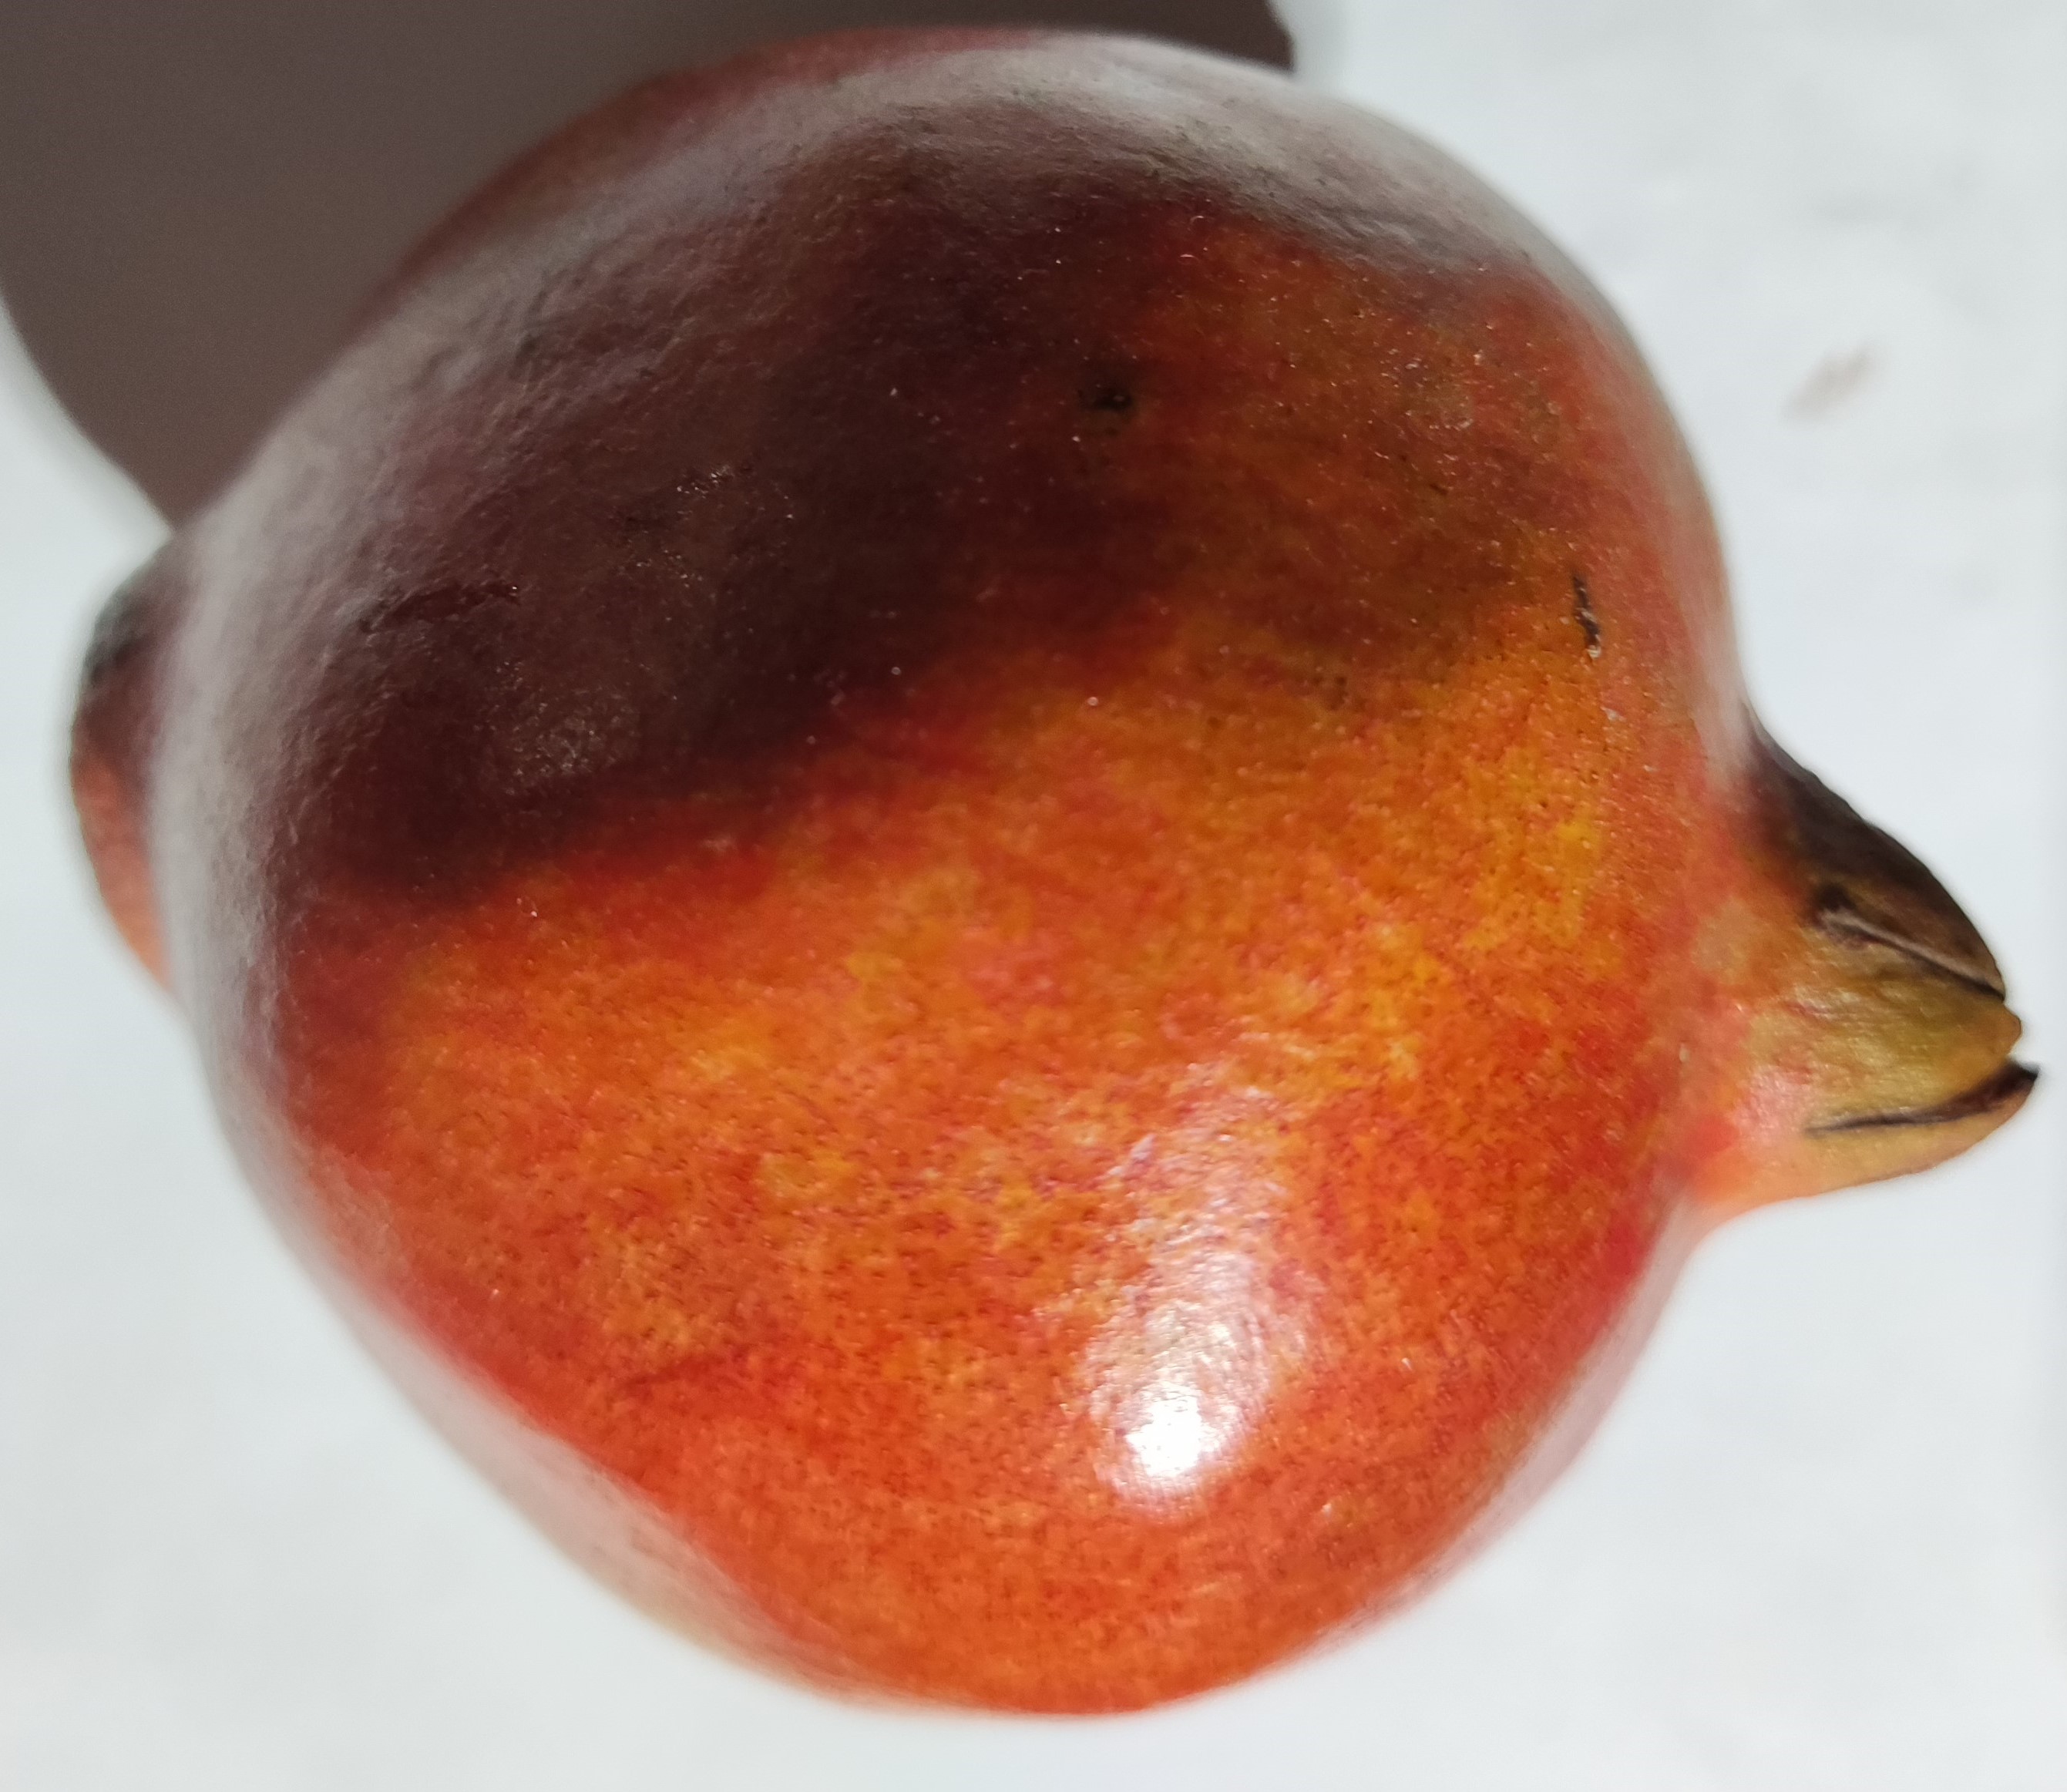
Fruit: pomegranate
Condition: fresh